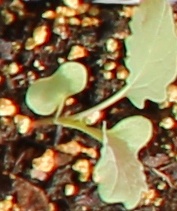
Label: Canola